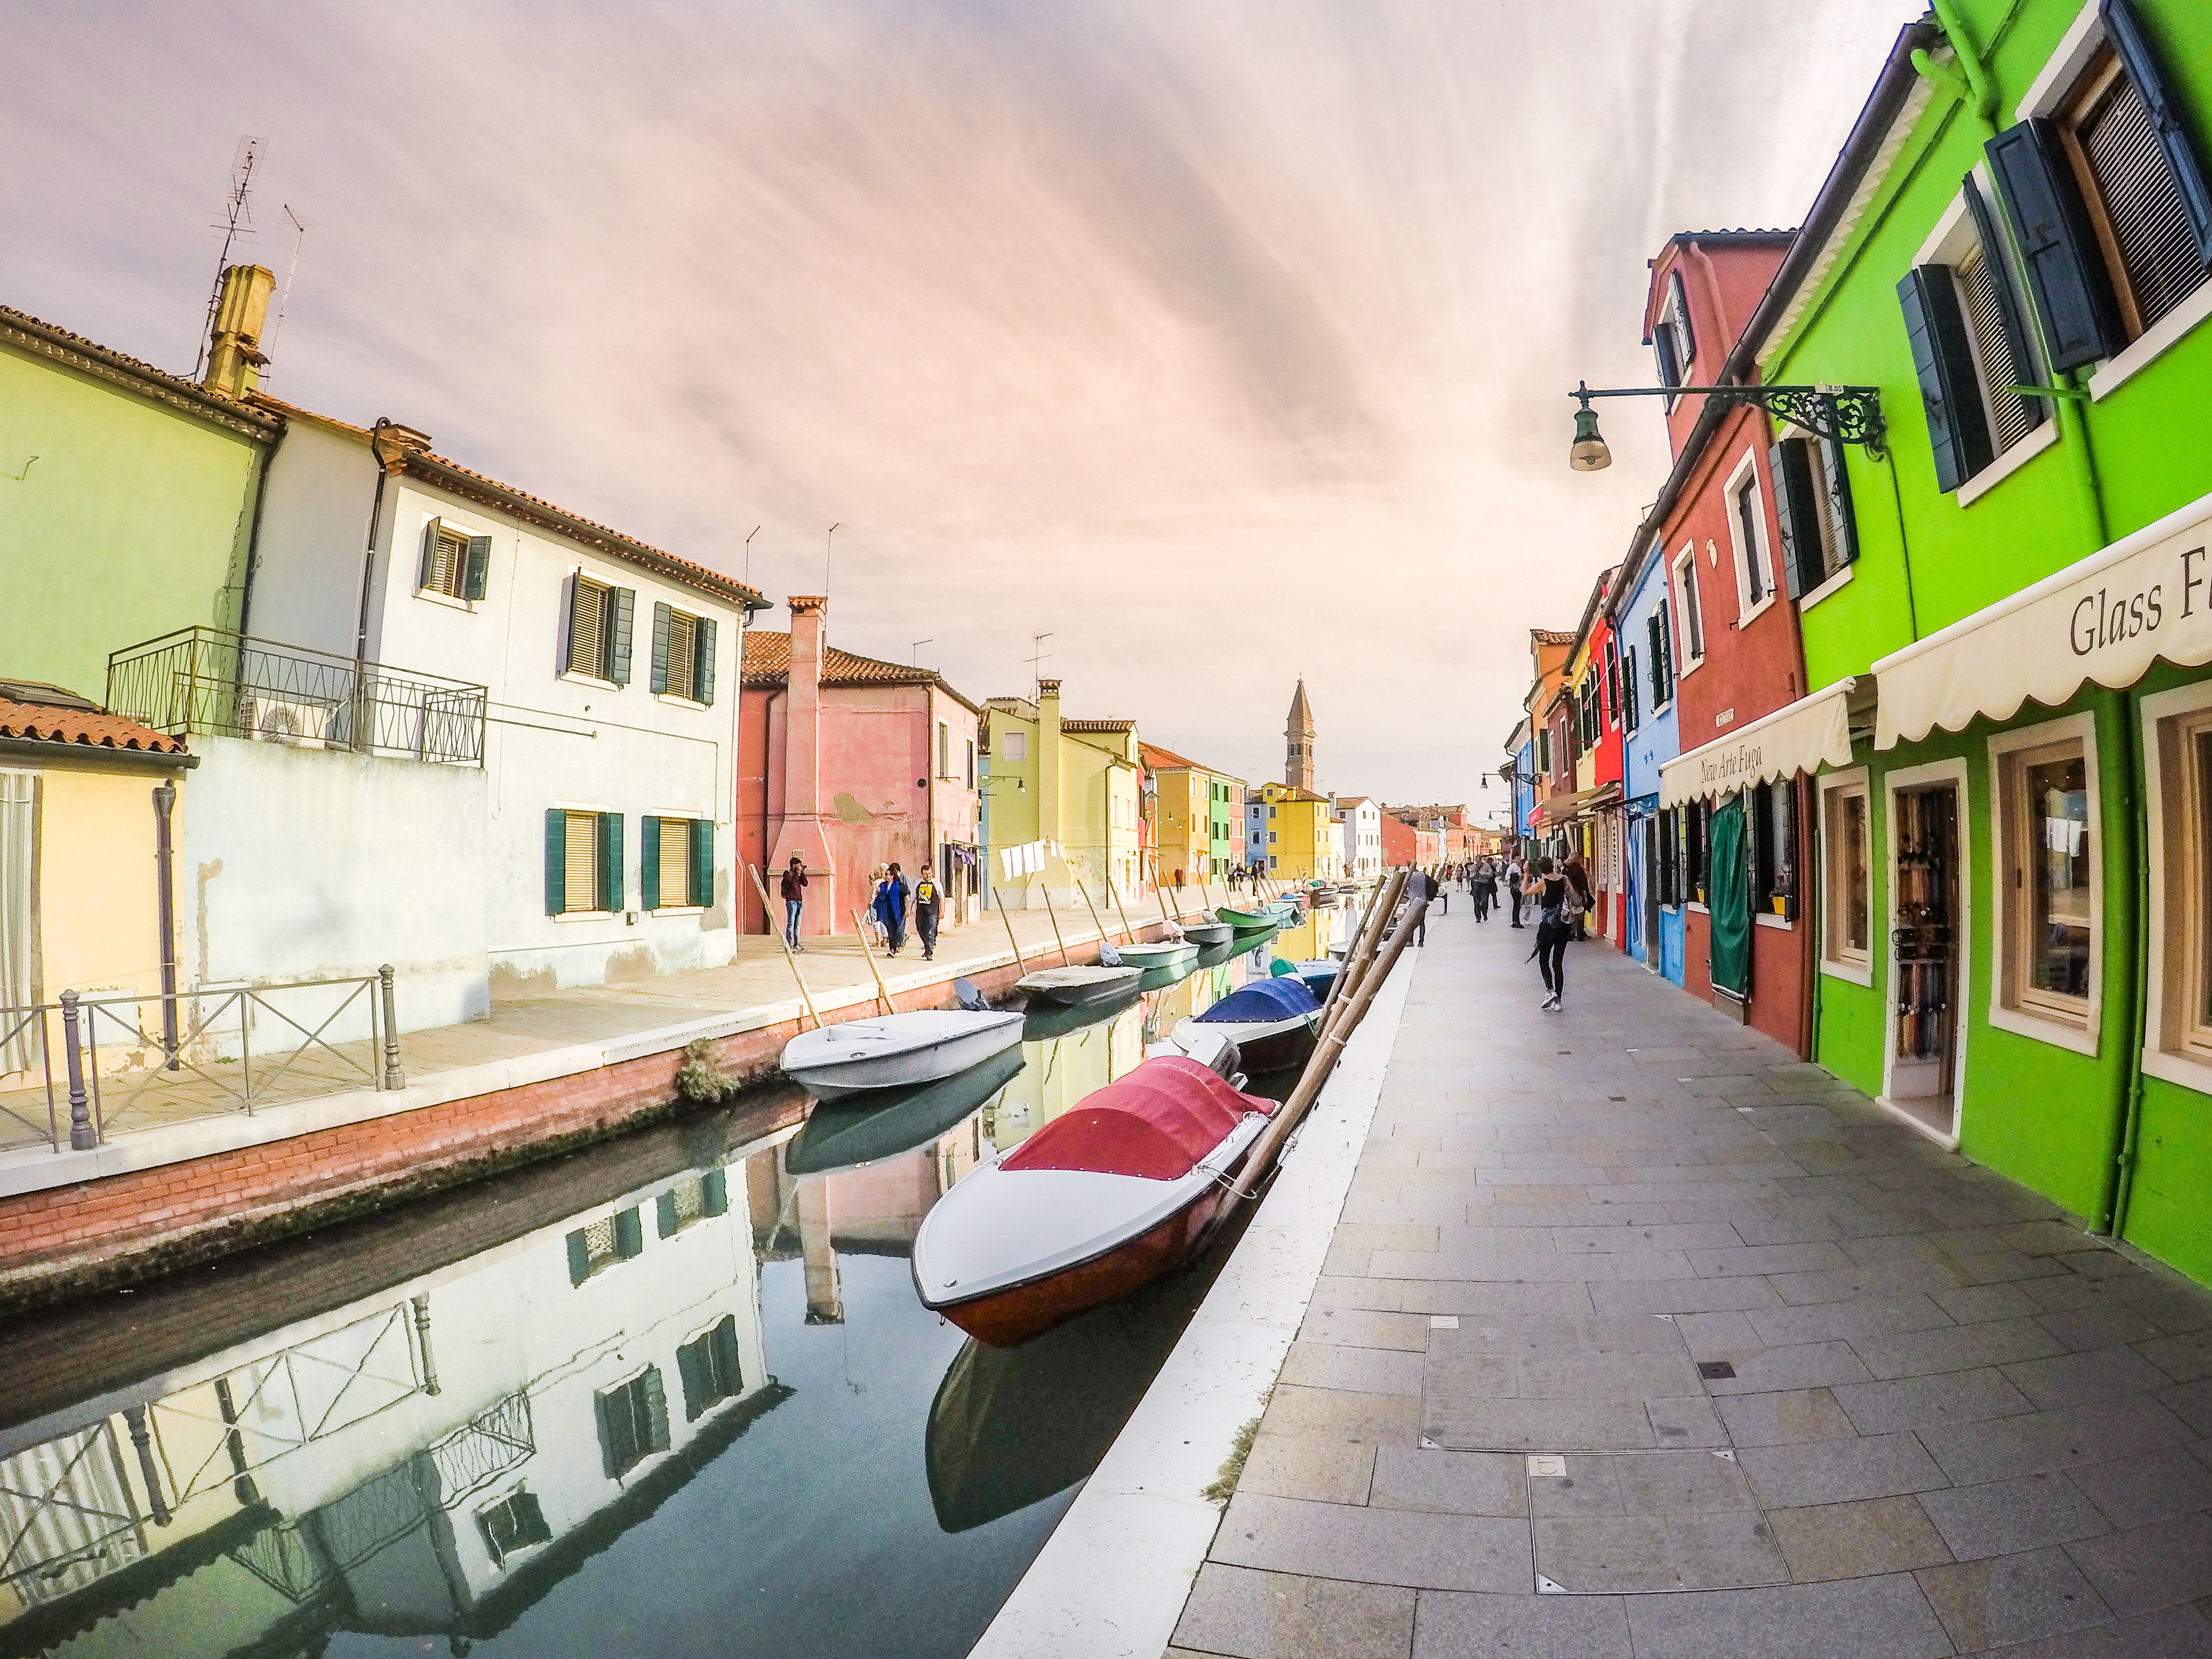
color, canal, colorido, casas, boat, barcos, reflexo, waterway, neighbourhood, town, sky, architecture, street, building, urban area, house, city, road, watercolor paint, home, vacation, channel, photography, reflection, paint, tourism, window, mixed use, vehicle, urban design, residential area, travel, Tints and shades